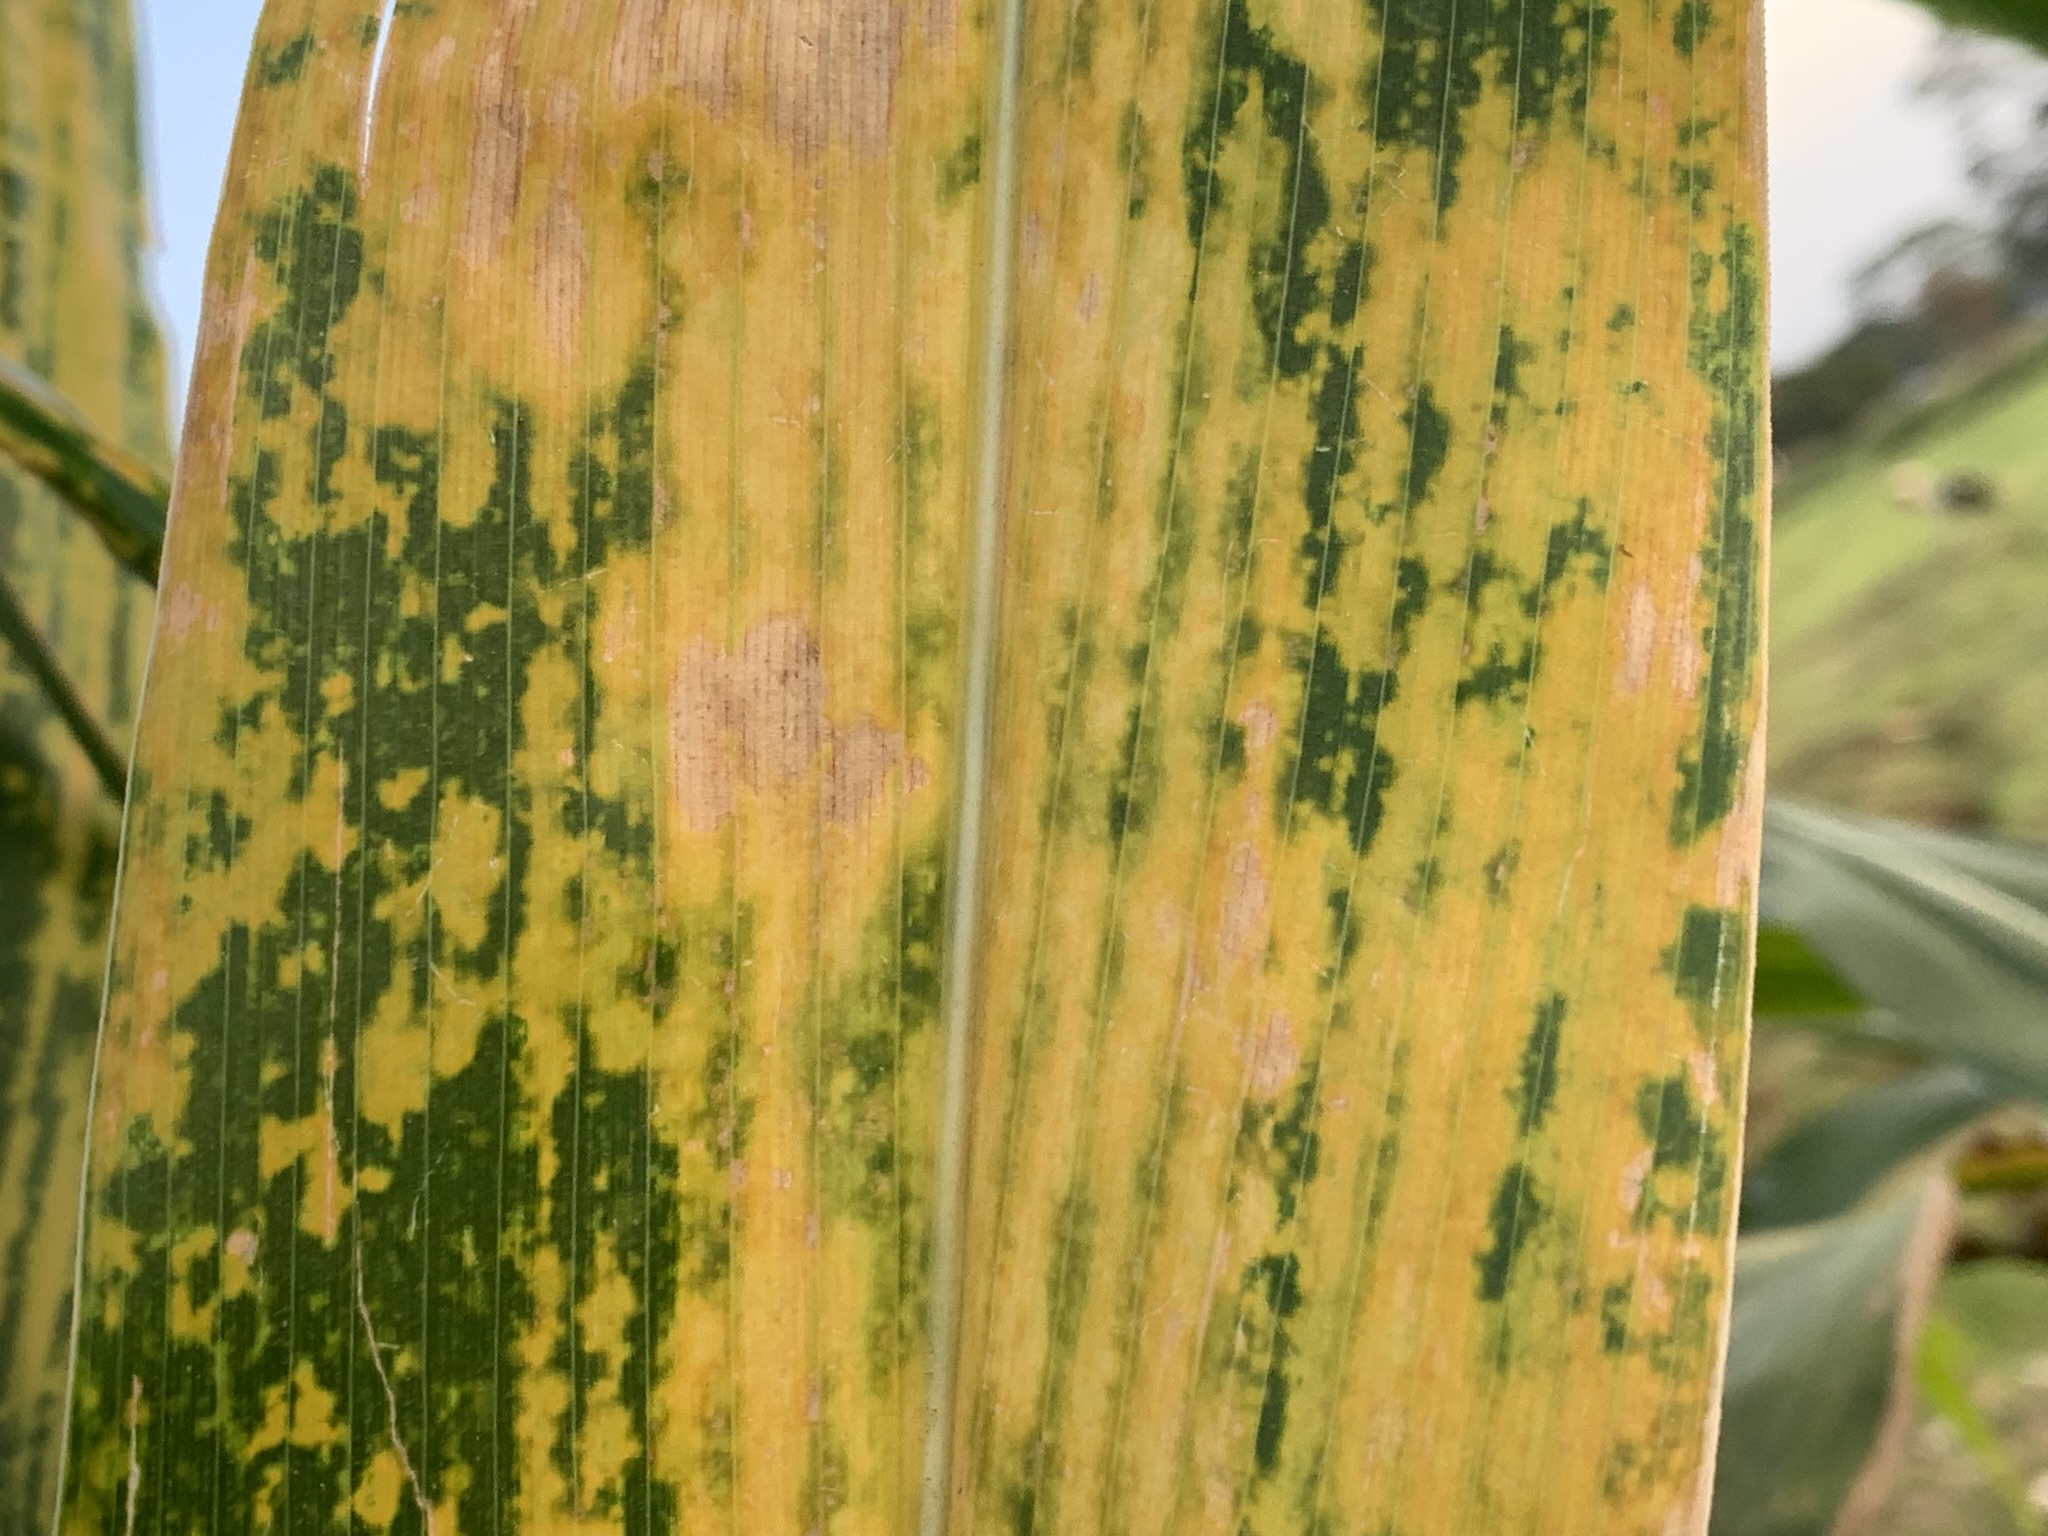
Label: MLN